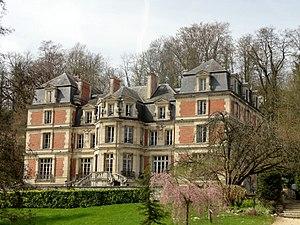
Institut Charles-Quentin.
Pierrefonds est une commune française située dans le département de l'Oise dans la région Hauts-de-France.
Le Soissonnais ou Soissonnois, est une région naturelle de France, située au cœur du Bassin Parisien, à quatre-vingts kilomètres au nord de Paris, sur les départements de l'Aisne et de l'Oise. La région tire son nom du peuple gaulois des Suessiones ou suessions qui était présent dans la région dans l'antiquité gauloise.